Guatemala at the 2008 Summer Olympics

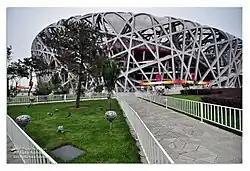
The Beijing National Stadium, where the four Guatemalan track athletes took part in their events

José Amado García Gabriel also competed for Guatemala at the Beijing Olympics, and represented the nation in the men's marathon as well. García was born on 13 September 1977 in San Jerónimo, a small town in central Guatemala's highlands within the Baja Verapaz Department.His first in the Olympics was the Athens Olympics of 2004, when he was 26 years old at the time of his participation. He returned to participate in the event again at age 30 in the 2008 Olympics. He competed in the event on August 23 alongside 97 other athletes (of which 75 finished). García placed 35th after finishing the event in 2 hours, 20 minutes and 15 seconds. García placed directly ahead of Eritrea's Yonas Kifle (twohours,20minutes and 23seconds) and directly behind Poland's Henryk Szost (twohours,19minutes and 43seconds). He was 19minutes and 49seconds behind the gold medalist Kamau. García finished approximately eight minutes ahead of Arévalo.